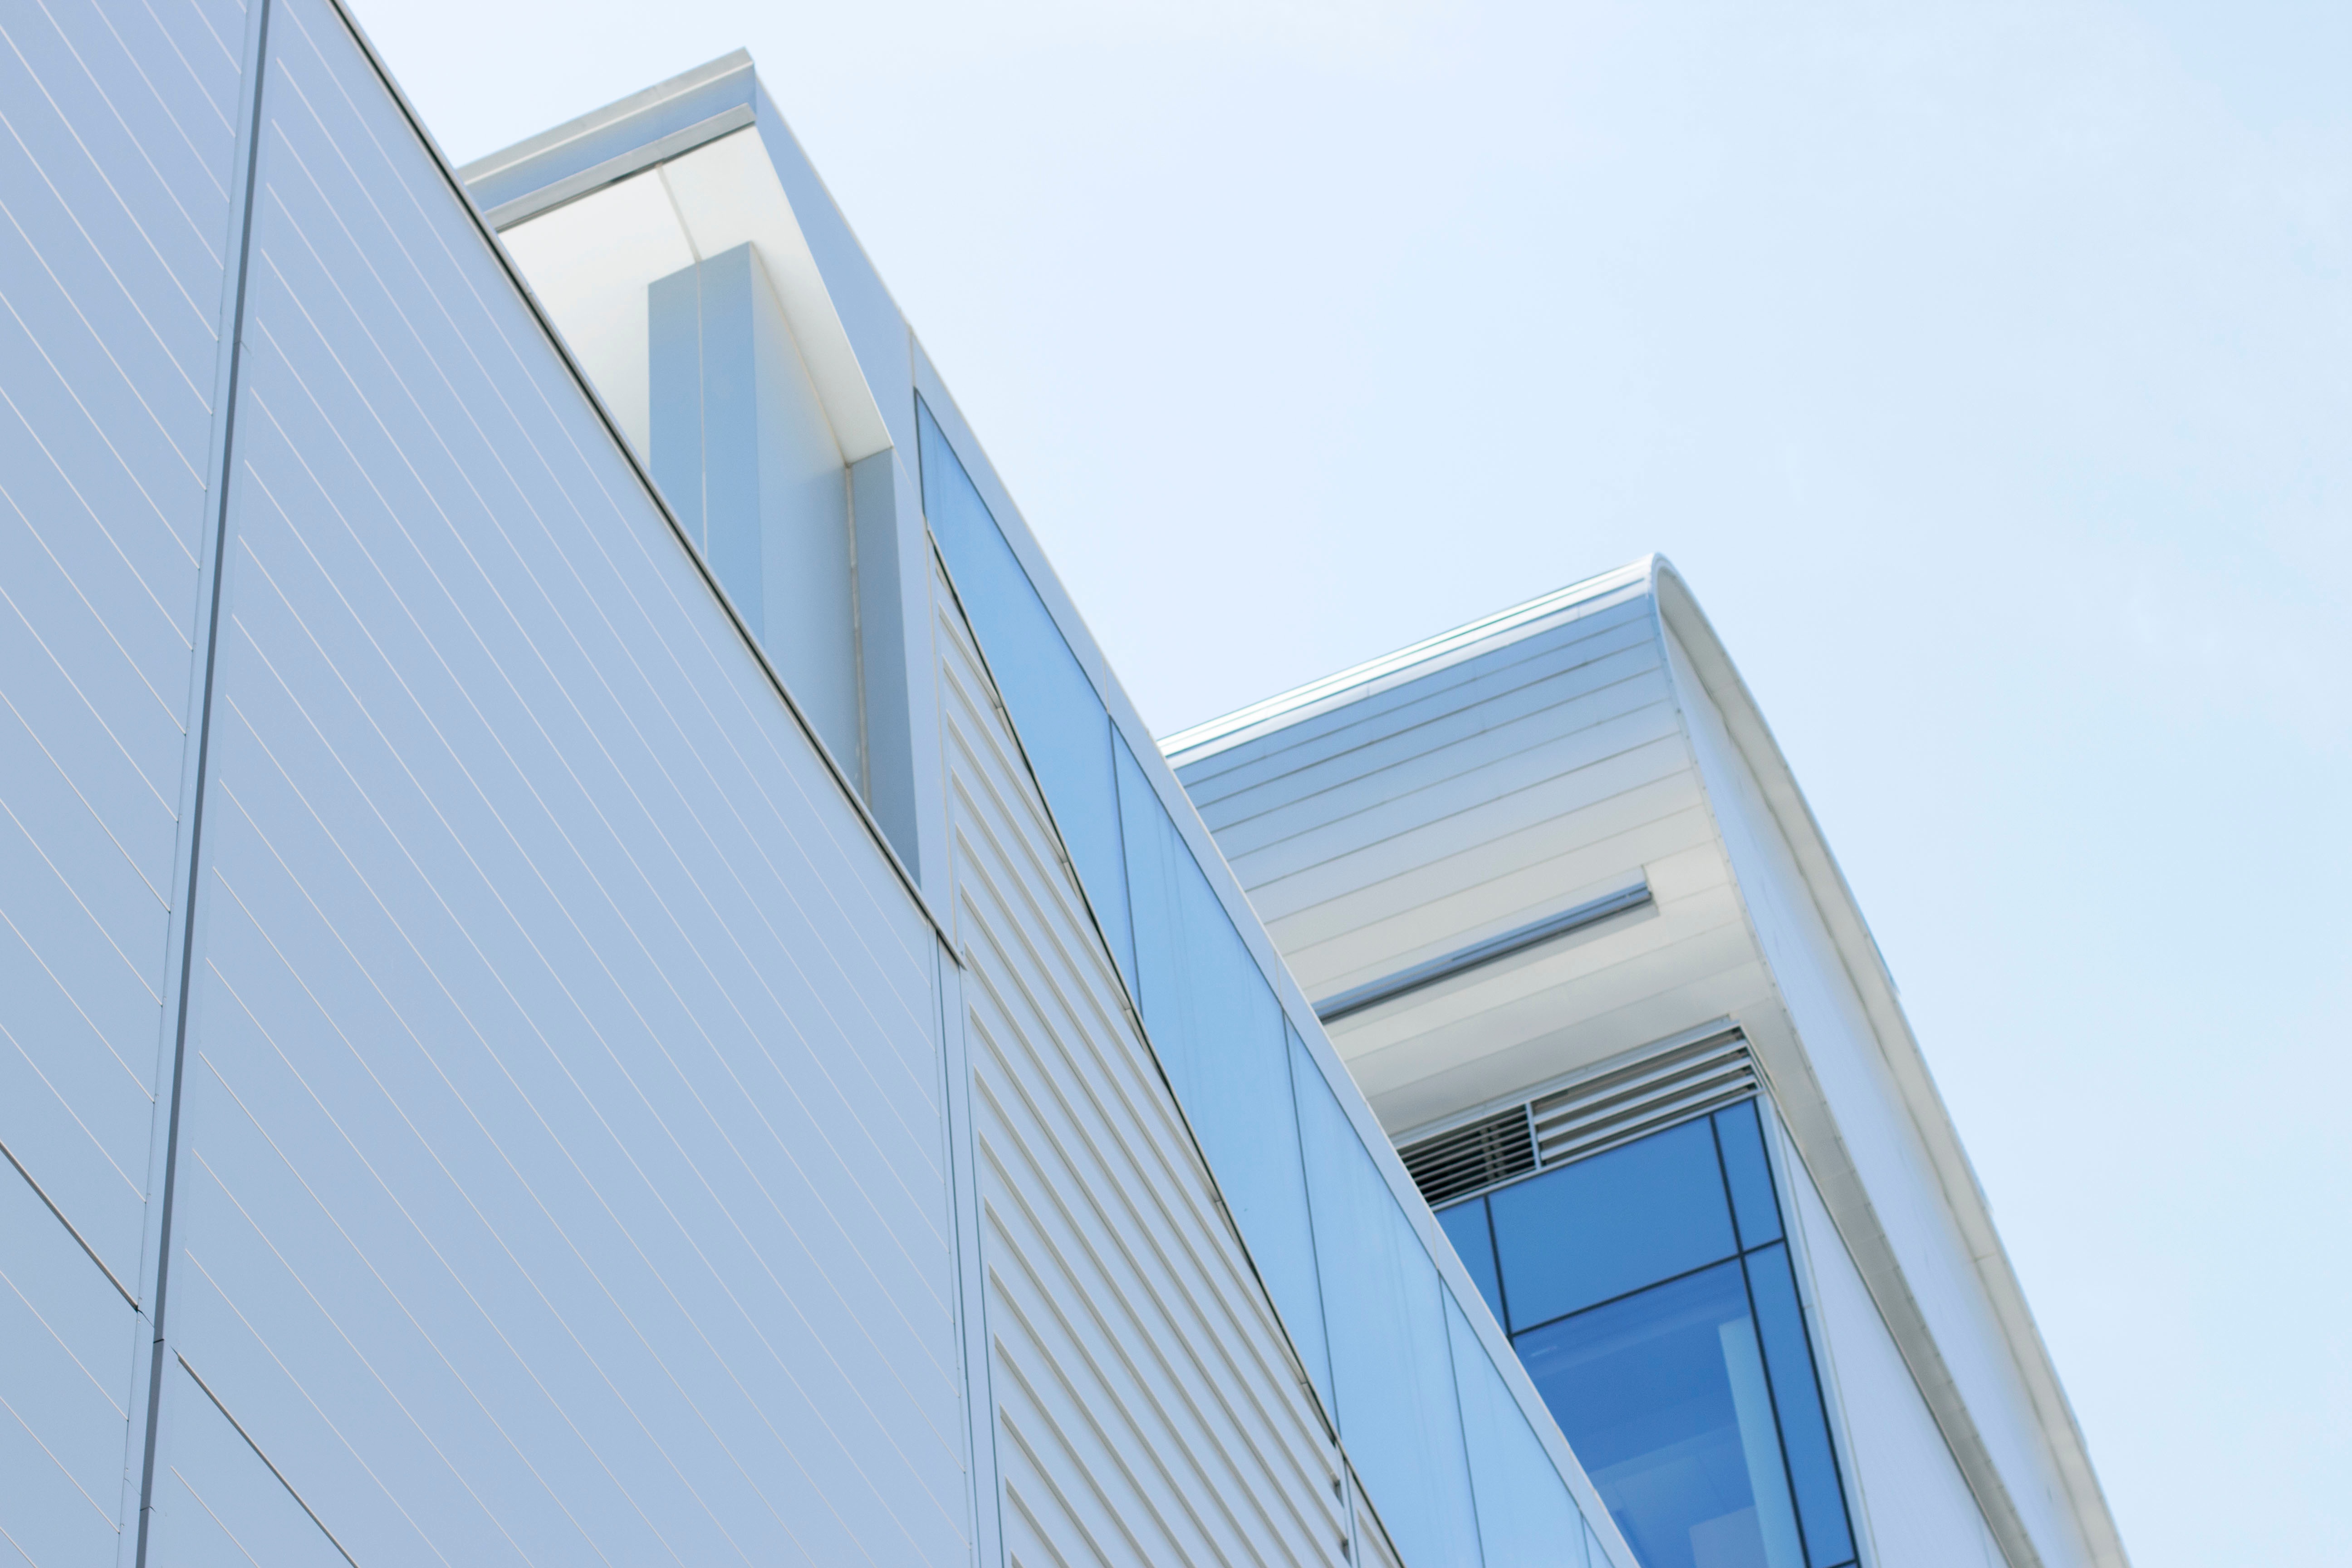
architecture, skyscraper, line, facade, blue, professional, tower block, headquarters, siding, daylighting